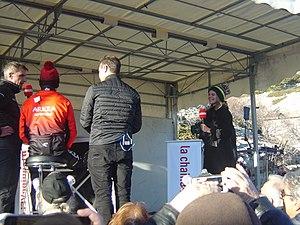
Troisième étape du Tour de Provence 2020. Espace de l'Equipe TV. A droite Claire Bricogne.
Claire Bricogne est une journaliste sportive française originaire de Picardie. Elle a été la première femme à commenter le Tour de France en 2015. Elle travaille actuellement pour l'Équipe 21 dans le domaine du cyclisme, que ce soit en tant que consultante, présentatrice ou intervieweuse.